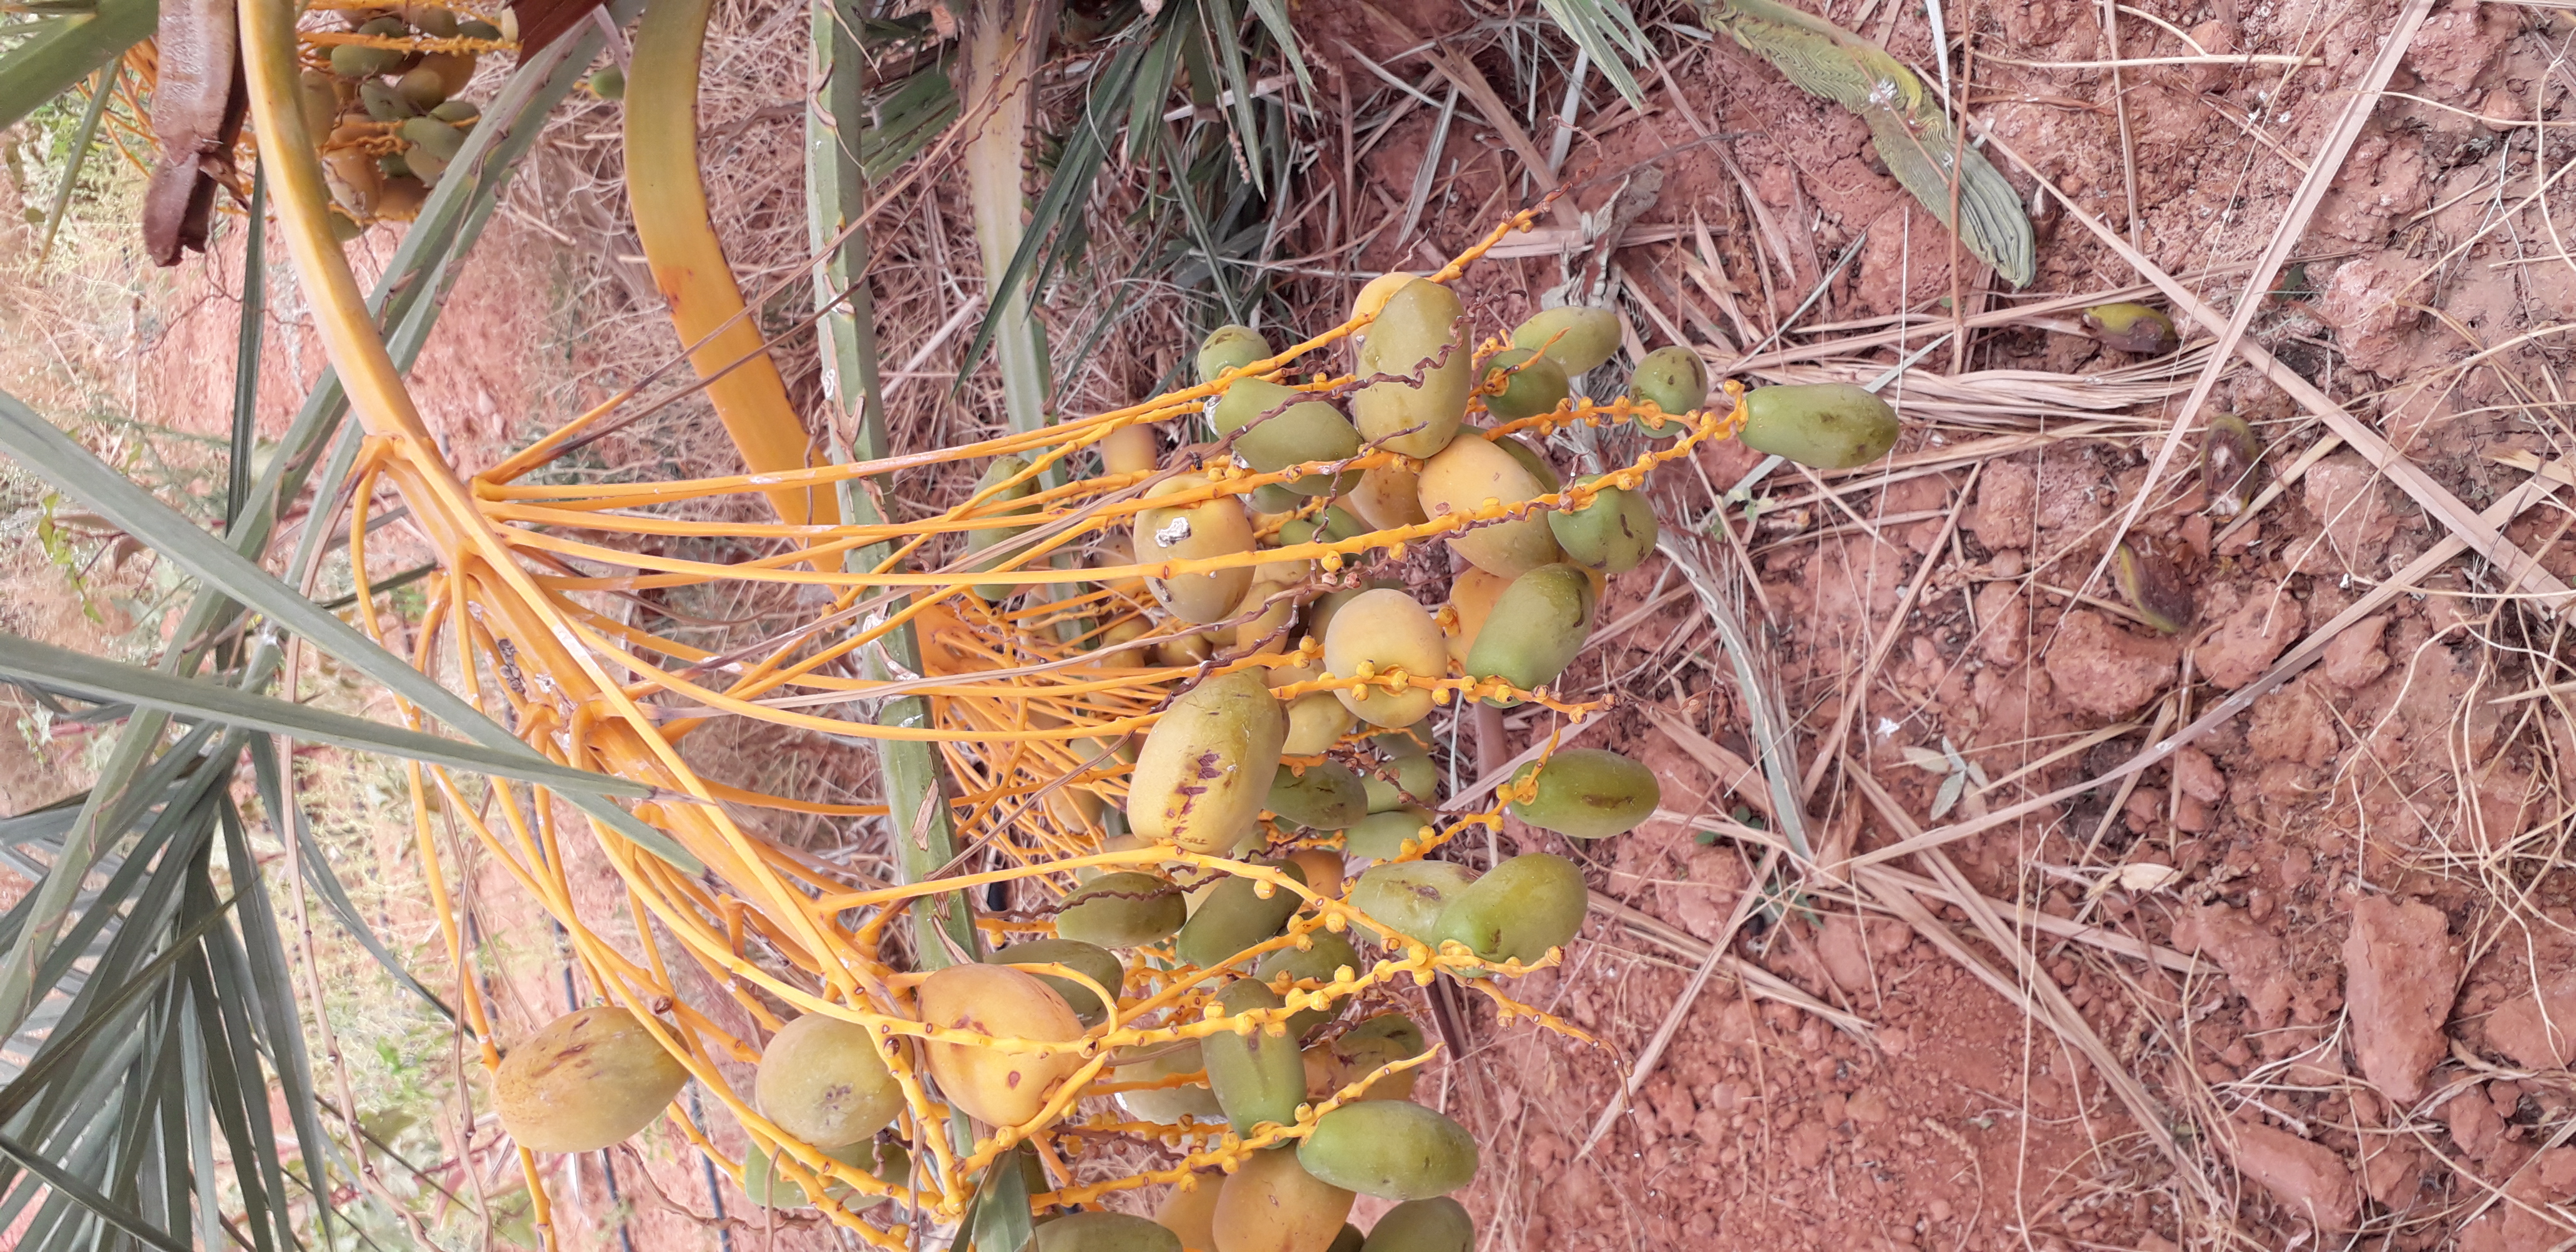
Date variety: Boumajhoul